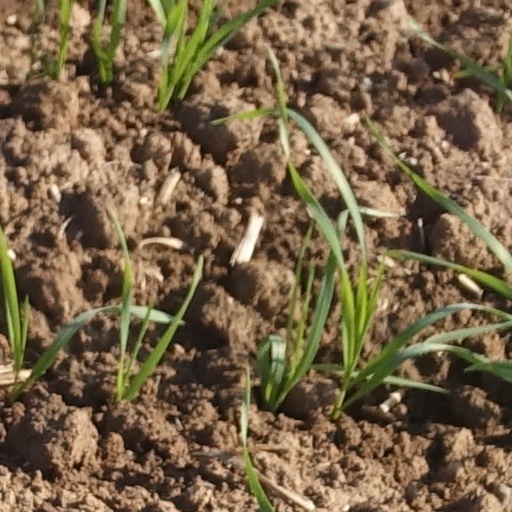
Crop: wheat